Manorcunningham

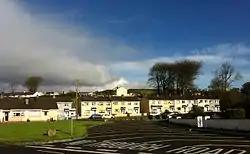
A row of housing in Manorcunningham.

MCDA are also developing plans for the wider village, inclusive of health natters, outreach services, and infrastructure.